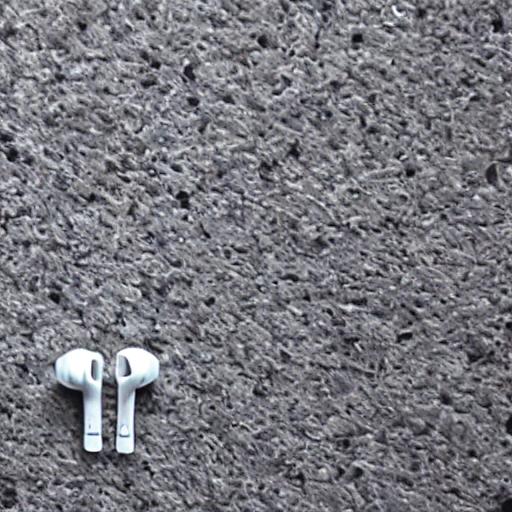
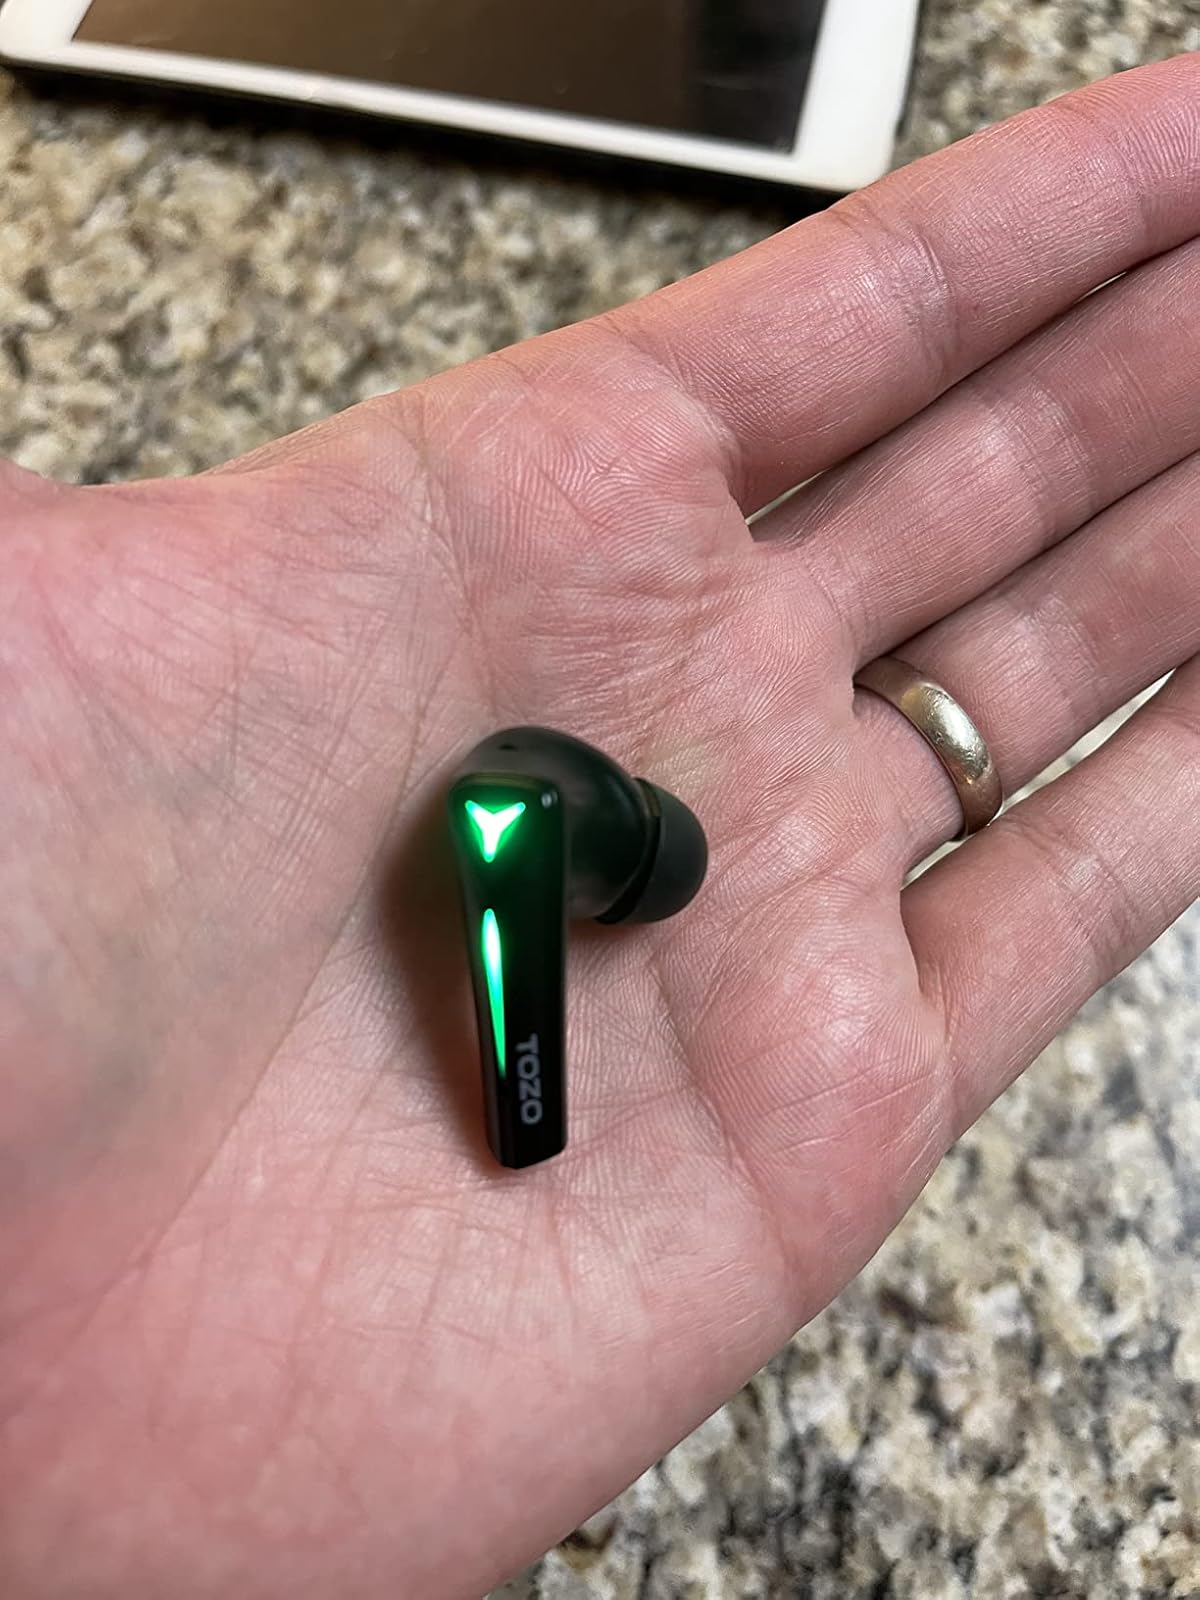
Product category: earbuds
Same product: no